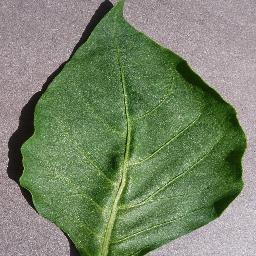
Label: Pepper,_bell___healthy